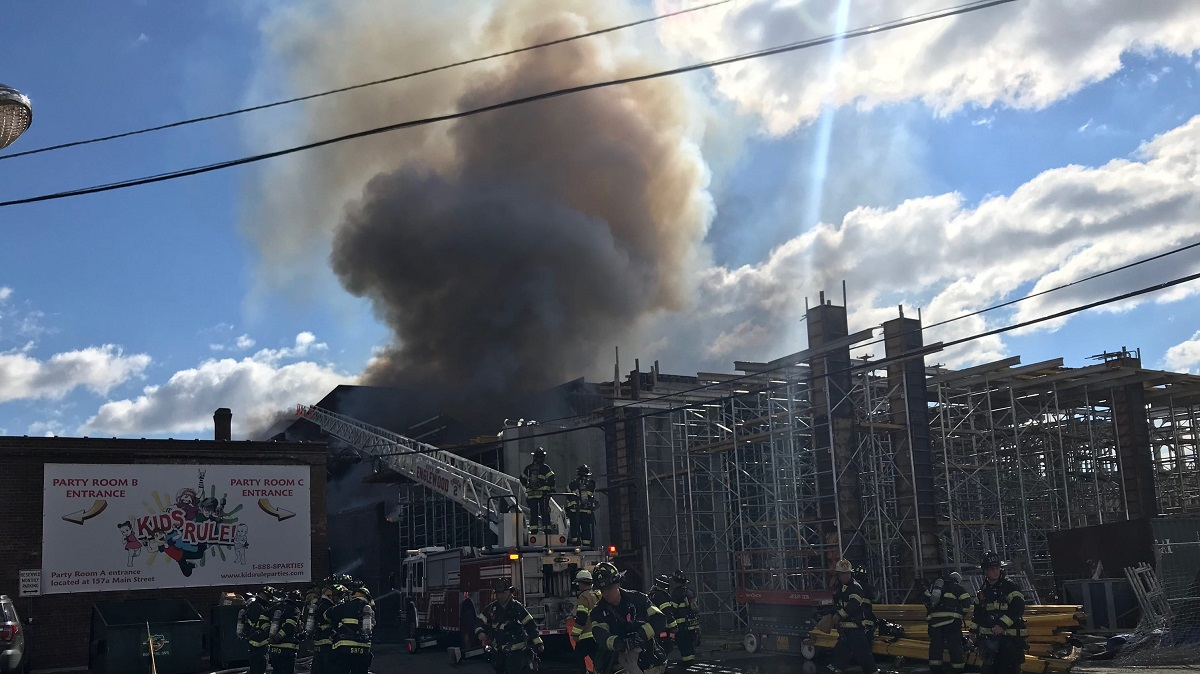
Fire: no
Smoke: yes